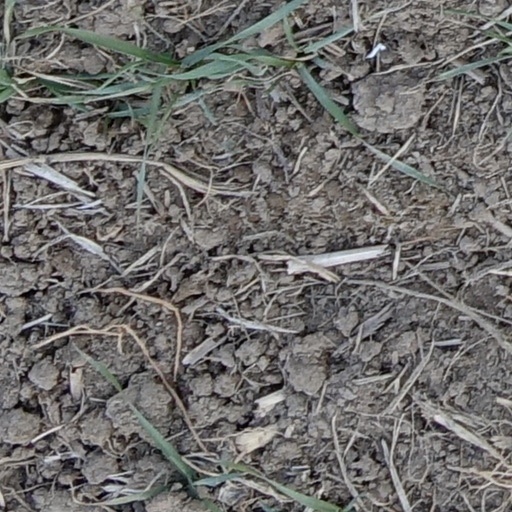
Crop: wheat